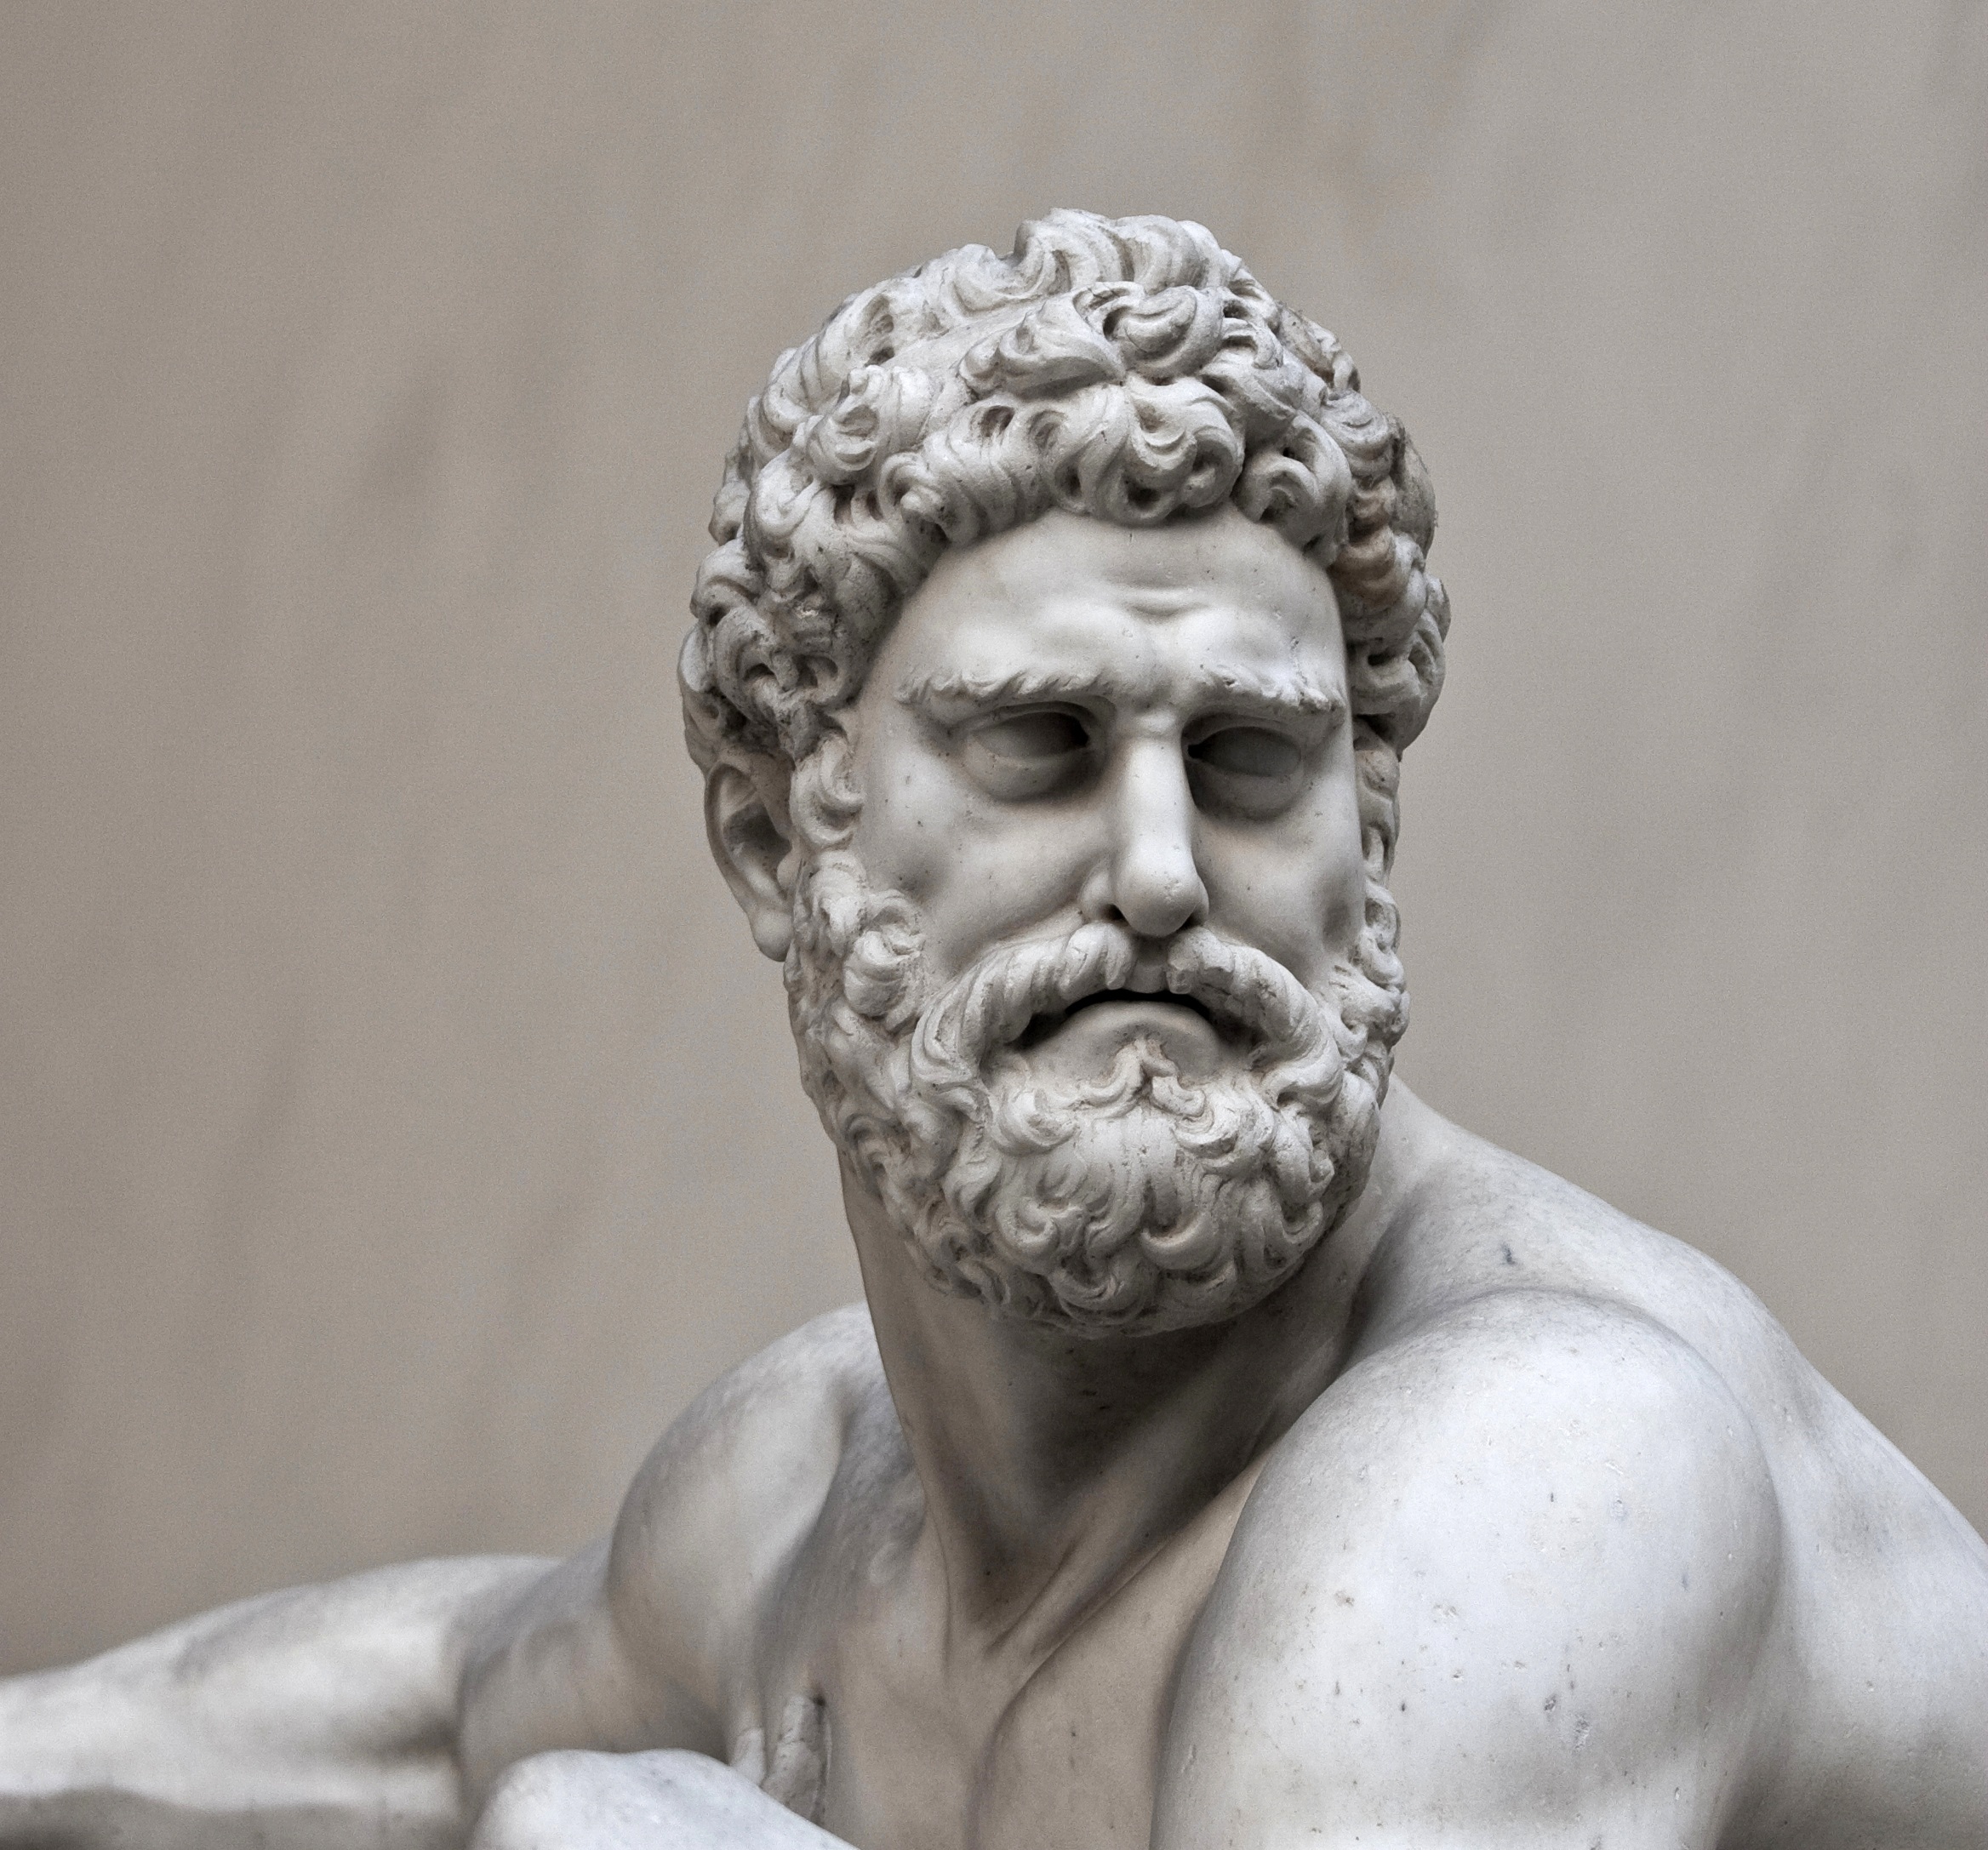
black and white, white, monument, statue, monochrome, sculpture, art, temple, head, statues, carving, michelangelo, florence, david, palazzo vecchio, neptunbrunnen, stone carving, monochrome photography, ancient history, high renaissance, nonbuilding structure, classical sculpture, piazza della signoria, art history